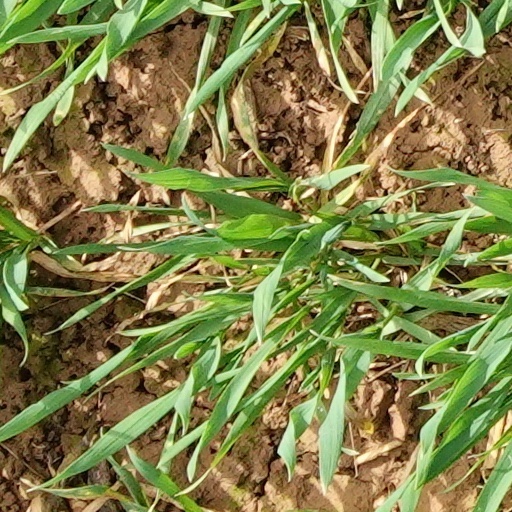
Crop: wheat